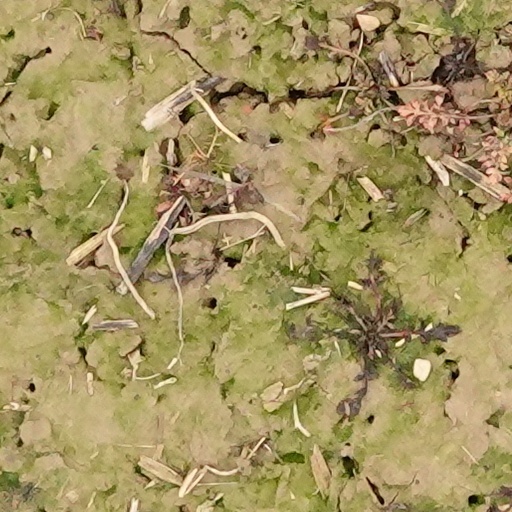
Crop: wheat